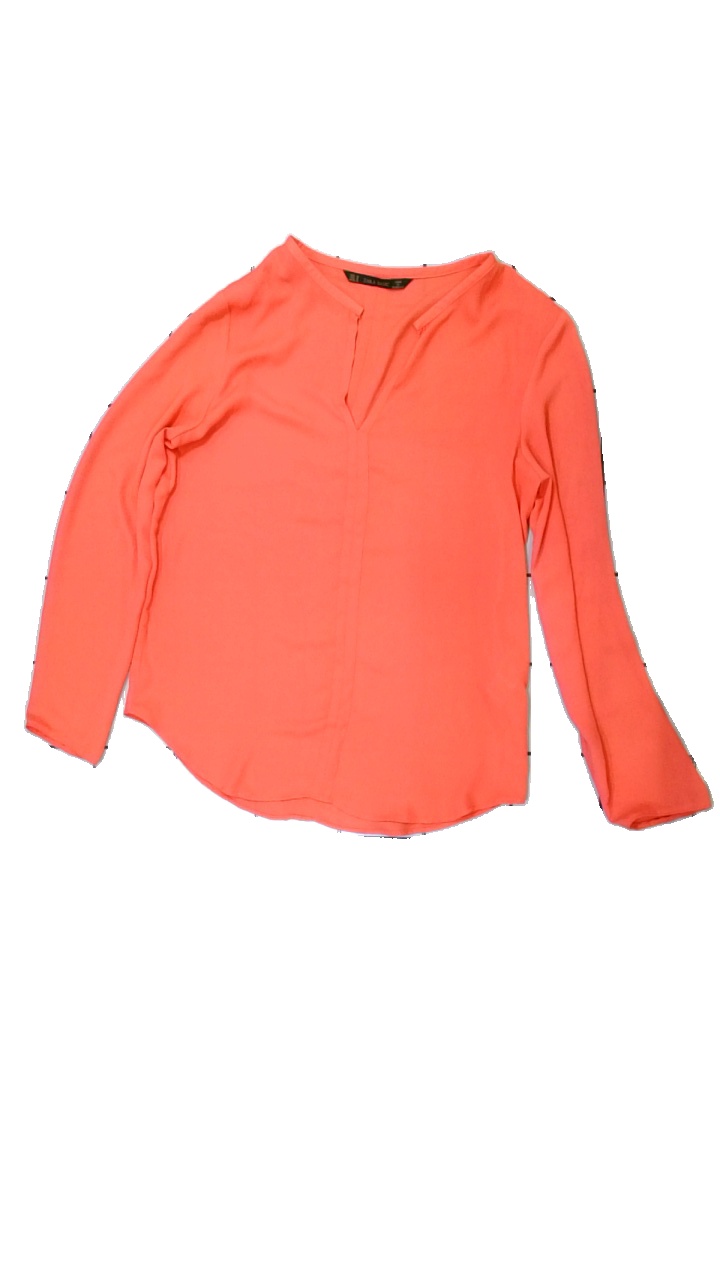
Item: Blouse (Ladies)
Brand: Zara
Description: röd genomskinlig blus
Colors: Red
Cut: Regular
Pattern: Transparent
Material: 100% polyester
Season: All
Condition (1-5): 5
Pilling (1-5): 5
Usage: Reuse
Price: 50-100